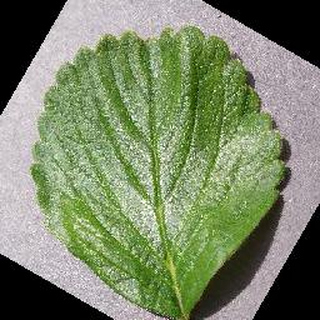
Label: healthy_strawberry